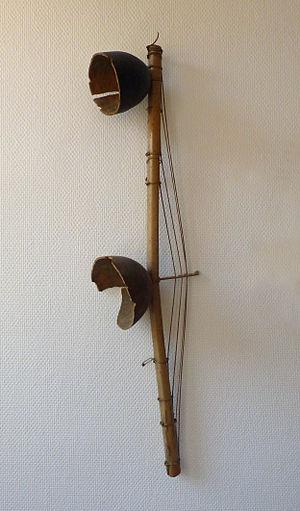
Musée africain de Gunsbach (Haut-Rhin)
Le mvett, parfois écrit mvet ou mver, désigne un instrument de musique à cordes. Orthographié avec une majuscule, le terme définit un ensemble de récits guerriers qui se joue accompagné dudit instrument. Mvett désigne donc à la fois la harpe-cithare ainsi que les récits héroïques que déclame un barde appelé mbom-mvett.